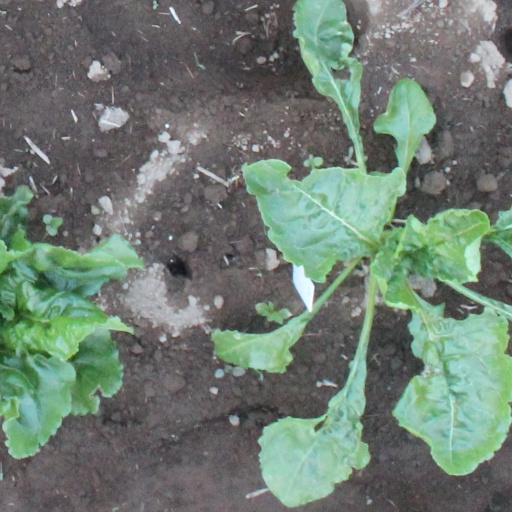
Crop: sugar beet